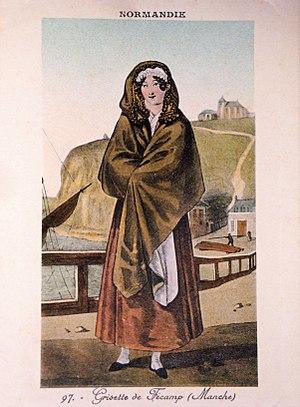
Grisette de Fécamp - lithographie de 1821 représentant une jeune ouvrière élégante.
Fécamp est une commune française située dans le département de la Seine-Maritime en région Normandie.